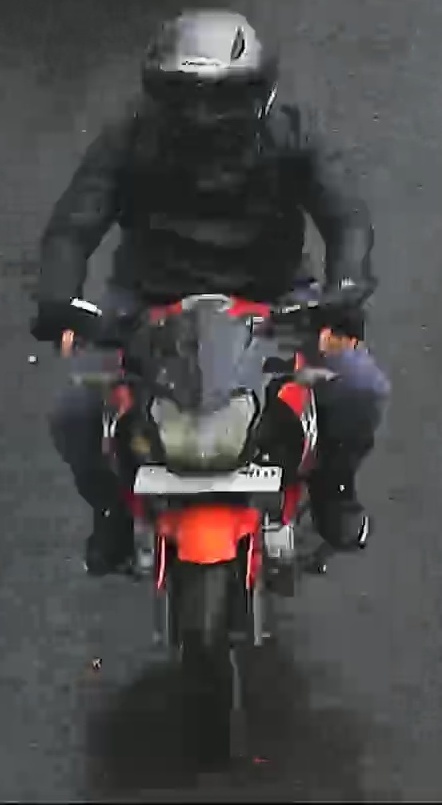
person-with-helmet: 1
person-without-helmet: 0